Lumut Naval Base

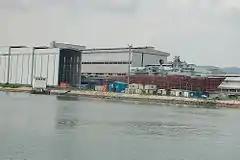
Lumut Naval Base's shipyard.

The Royal Malaysian Navy planned to build a shipyard for ship maintenance at Lumut Naval Base in 1977, and two German firms, Blohm & Voss and Thyssen AG, were selected to build the shipyard. The shipyard is now known as the Boustead Naval Shipyard.